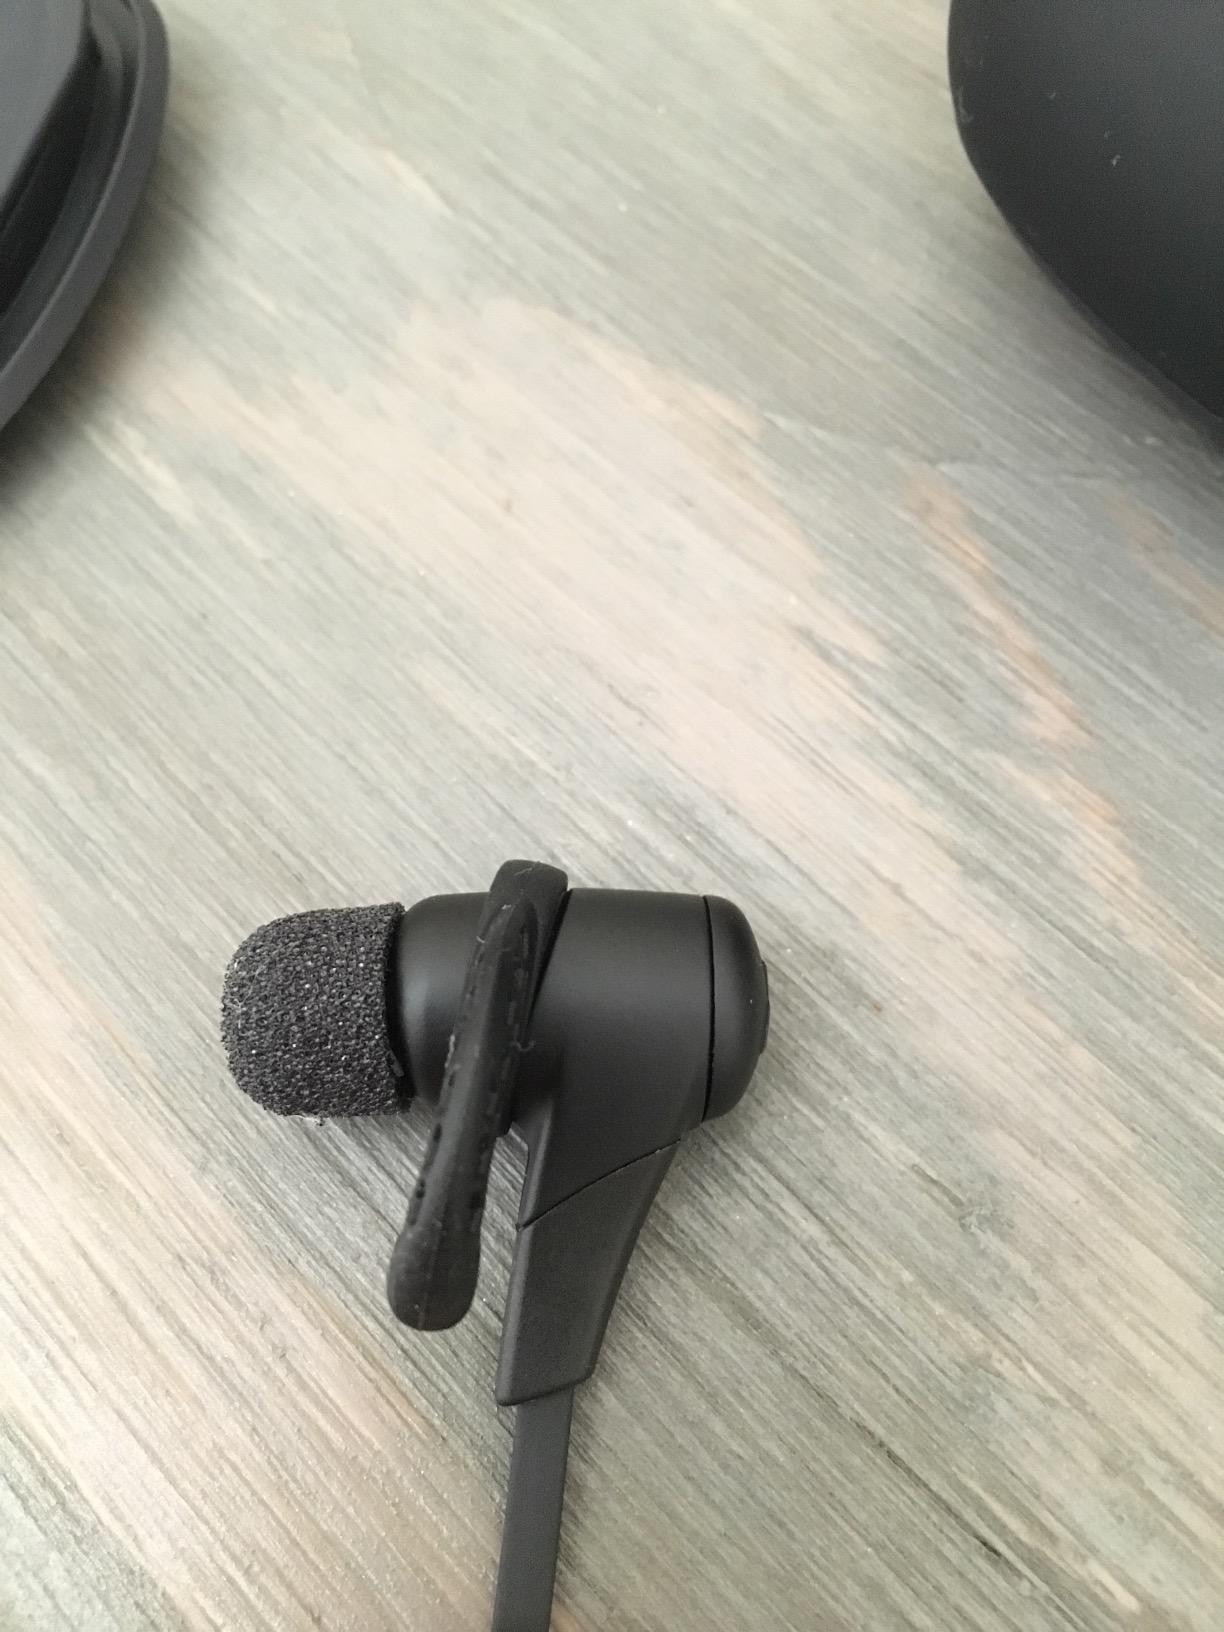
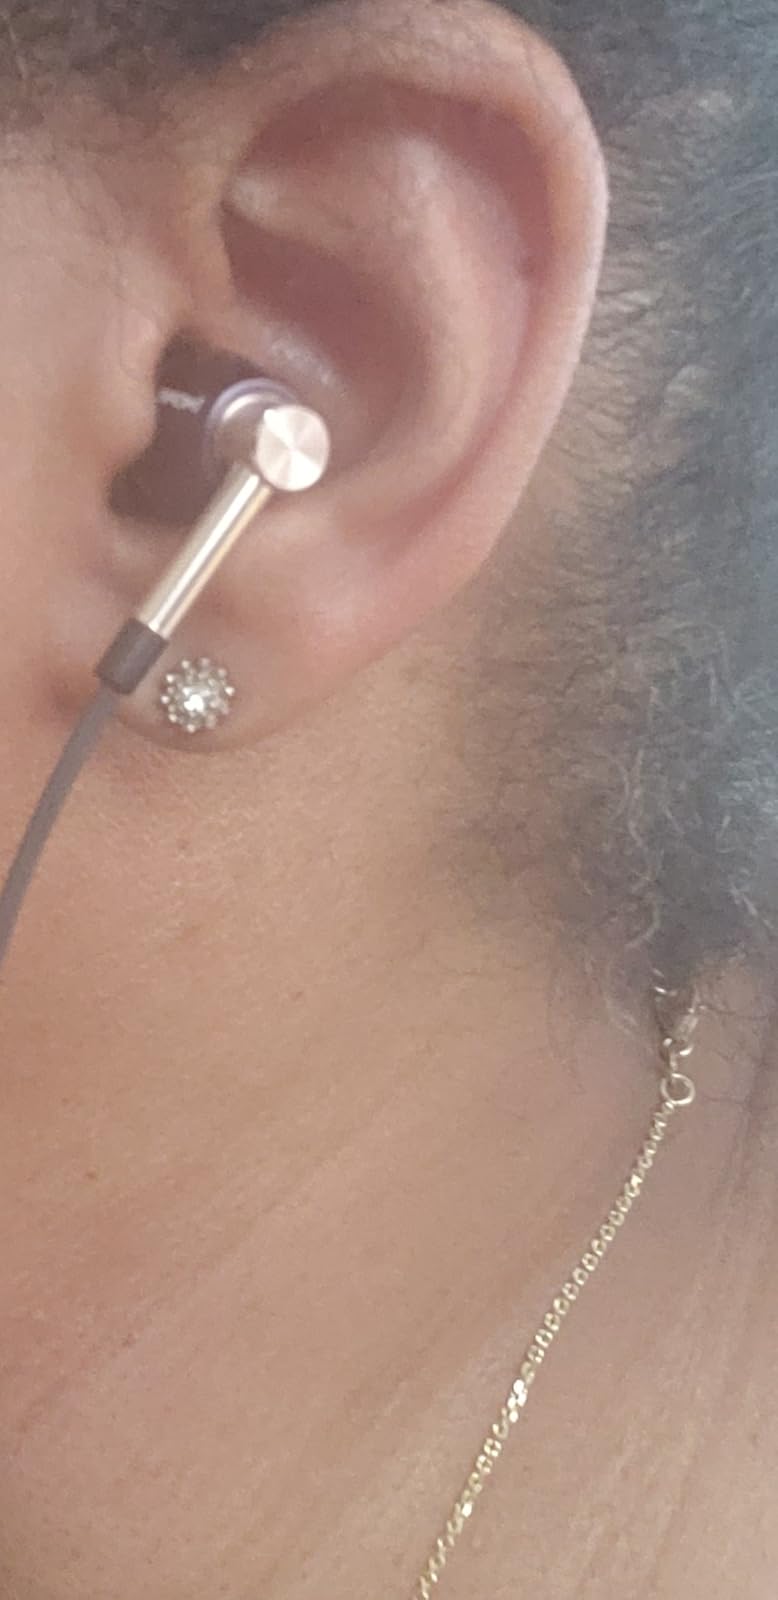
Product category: headphones
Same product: no